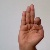
The image shows a hand gesture representing the letter 'F' in Indian Sign Language.